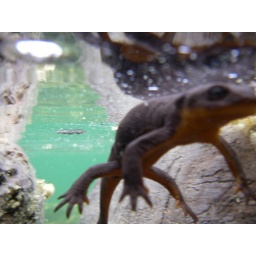
salamander creature taken under water at shellrock lake